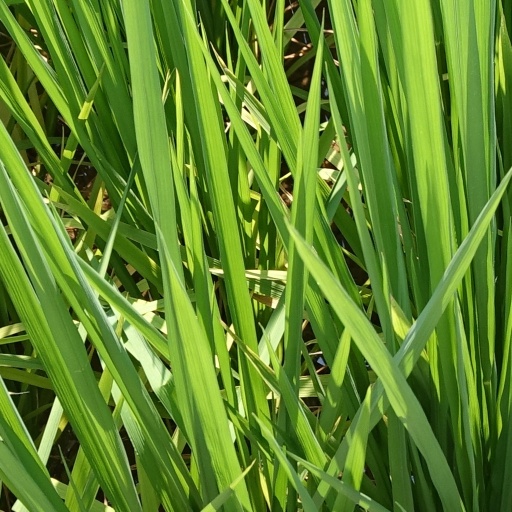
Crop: rice